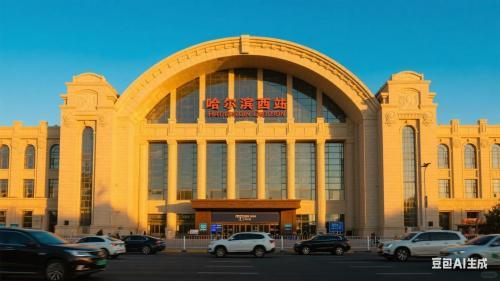
地标名称：哈尔滨西站
所在城市：哈尔滨市·南岗区